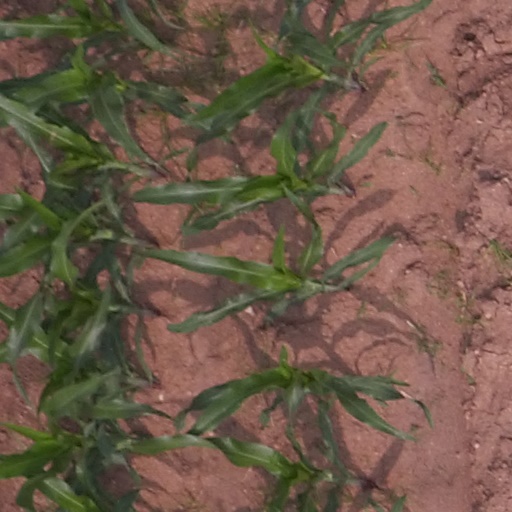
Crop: maize; corn